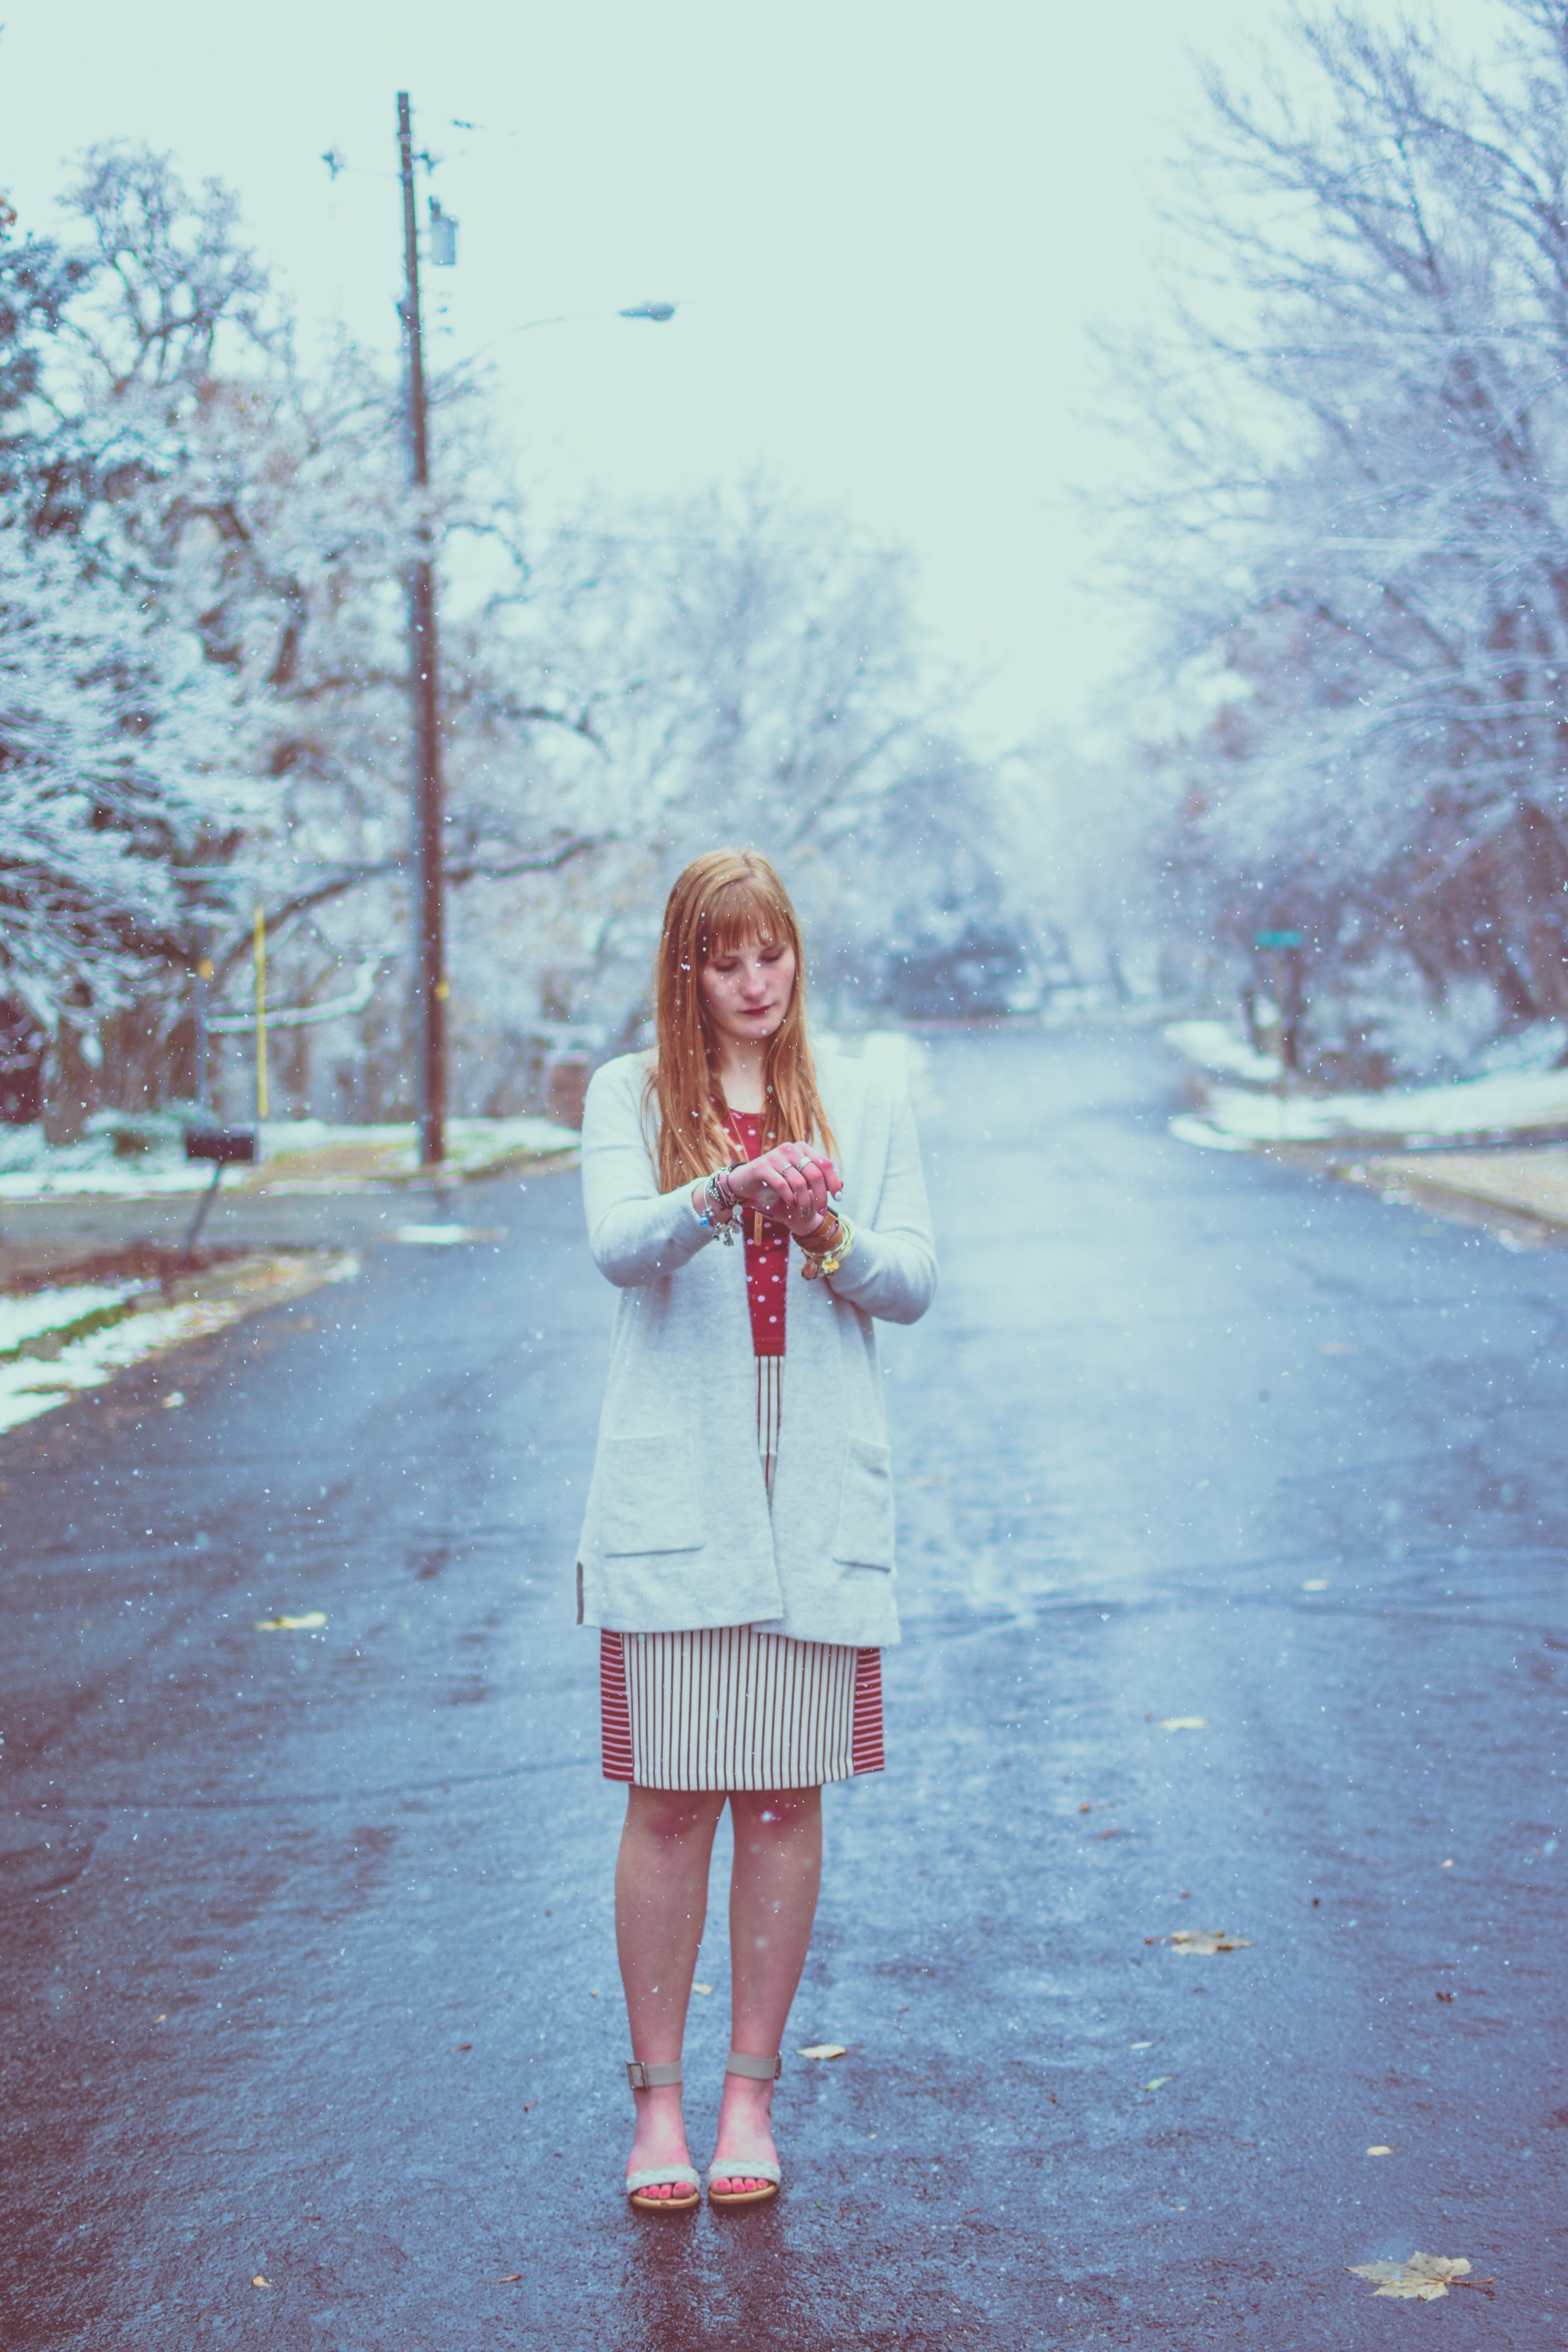
photograph, white, pink, beauty, atmospheric phenomenon, sky, standing, tree, snapshot, dress, fashion, photography, winter, leaf, spring, sunlight, branch, summer, long hair, plant, portrait photography, shoe, street fashion, flower